Foreign relations of Cambodia

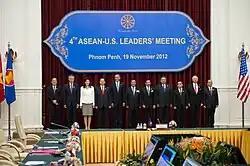
Delegates of the ASEAN Summit pose for a photograph at the Peace Palace in Phnom Penh, Cambodia, on 19 November 2012.

Cambodia is involved in a dispute regarding offshore islands and sections of the boundary with Vietnam. In addition, the maritime boundary Cambodia has with Vietnam is undefined. Parts of Cambodia's border with Thailand are indefinite, and the maritime boundary with Thailand is not clearly defined.